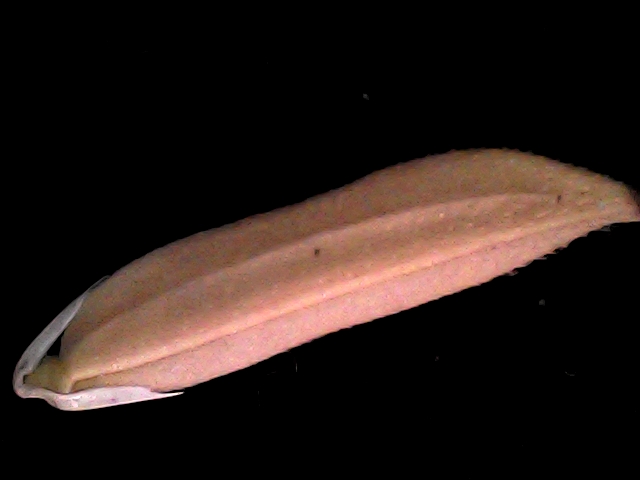
Rice variety: BD70